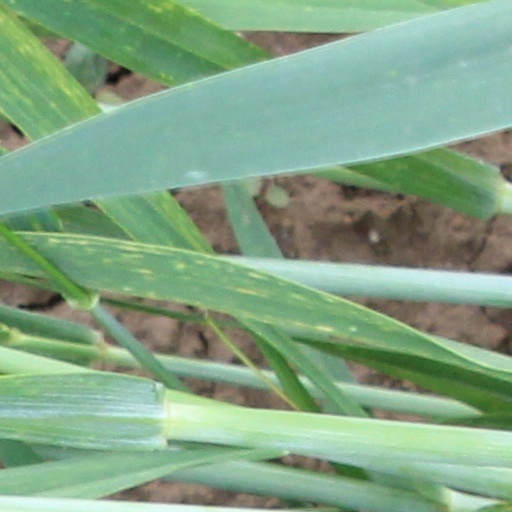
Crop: wheat